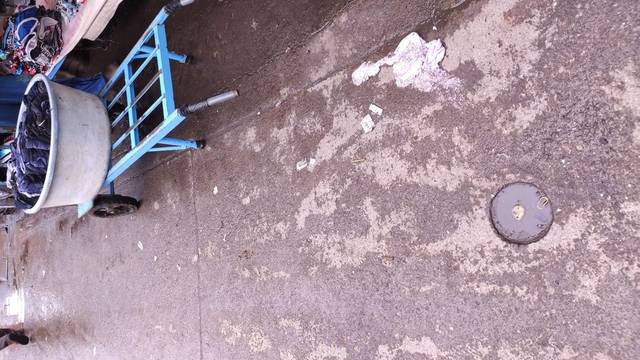
Region: India
Coordinates: 18.958, 72.83